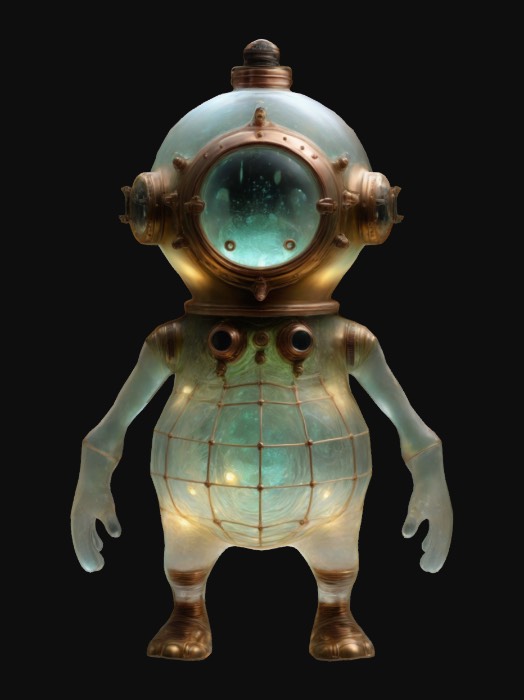
미적 점수 (1~10점): 8